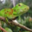
Label: lizard